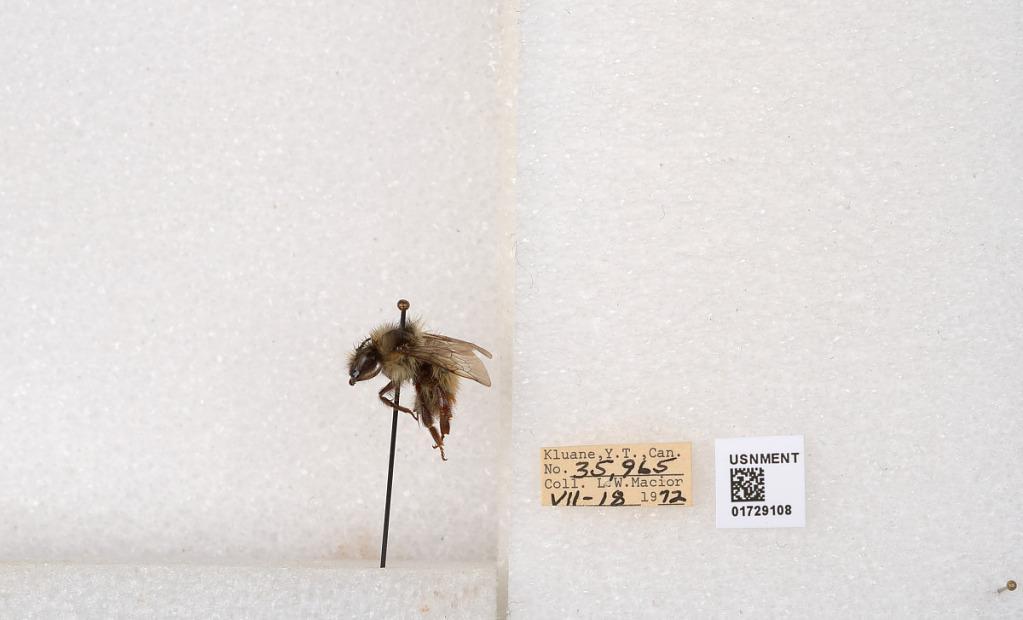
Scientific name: Bombus flavifrons Cresson
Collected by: L. Macior
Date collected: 1972-7-18
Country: Canada
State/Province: Yukon Territory
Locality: Kluane National Park and Reserve
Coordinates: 60.7493, -139.504